Climate change in North Dakota

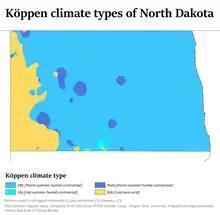
Köppen climate types in North Dakota, showing the state to be mostly warm-summer humid continental.

Climate change in North Dakota encompasses the effects of climate change, attributed to man-made increases in atmospheric carbon dioxide, in the U.S. state of North Dakota.